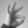
ASL letter: F